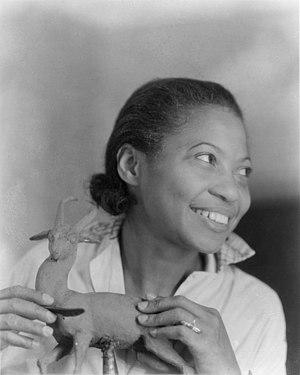
Augusta Savage, née Augusta Christine Fells le 29 février 1892 à Green Cove Springs en Floride et morte le 26 mars 1962 à New York, est une sculptrice afro-américaine, figure majeure du mouvement de la Renaissance de Harlem.